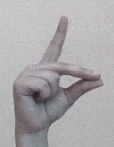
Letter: ta